Oswestry and Newtown Railway

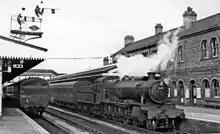
Oswestry railway station

The next branch to open was the Kerry branch; it had been authorised by the (24 & 25 Vict. c. xvii) on 17 May 1861. It ran just under four miles through the Mule Gorge in the hills from Abermule. It was built largely on the initiative of a prosperous farmer, John Wilkes. He agitated strongly for a line to serve the hills as the was under construction and, on 26 September 1861, Savin agreed to build the branch on the same terms as the main line. Money for the construction of the branch was always short. Once the line opened, business was in short supply also, and after three years the situation got so critical that it went before the board on 24 December 1866, with a view to deciding whether to close the branch. In fact a decision was put off, and the branch continued in operation. Later a general improvement in trade brought more traffic to the branch.